Zohra Begum Kazi

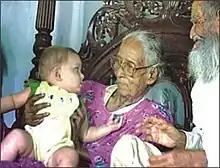
Kazi

Zohra Begum Kazi (15 October 19127 November 2007) was the first Bengali Muslim female physician. She was awarded the Tamgha-e-Pakistan in 1964, Begum Rokeya Padak in 2002, and the Ekushey Padak in 2008.